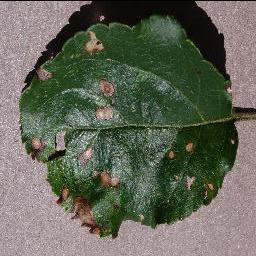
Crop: apple
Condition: black_rot